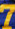
Number: 7